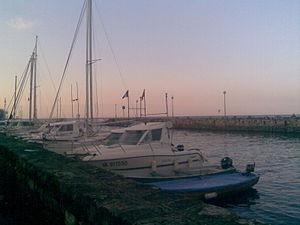
Le port de plaisance d'Amphion-les-bains.
Publier est une commune française située dans le département de la Haute-Savoie, en région Auvergne-Rhône-Alpes. Elle est située dans le Chablais français, sur le lac Léman, entre Thonon-les-Bains à l'ouest et Évian-les-Bains à l'est, et face à Morges et Lausanne en Suisse. Avec 6 912 habitants au 1ᵉʳ janvier 2015, elle connaît une progression démographique forte avec +2,5 % par an depuis 1999.